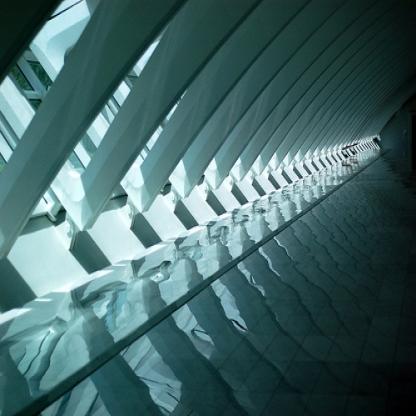
Scene: Indoor